Wombat

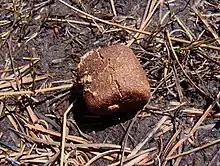
Wombat cubic scat, found near Cradle Mountain in Tasmania

All wombat teeth lack roots and are ever-growing, like the incisors of rodents. Wombats are herbivores; their diets consist mostly of grasses, sedges, herbs, bark, and roots. Their incisor teeth somewhat resemble those of rodents (rats, mice, etc.), being adapted for gnawing tough vegetation. Like many other herbivorous mammals, they have a large diastema between their incisors and the cheek teeth, which are relatively simple. The dental formula of wombats is .